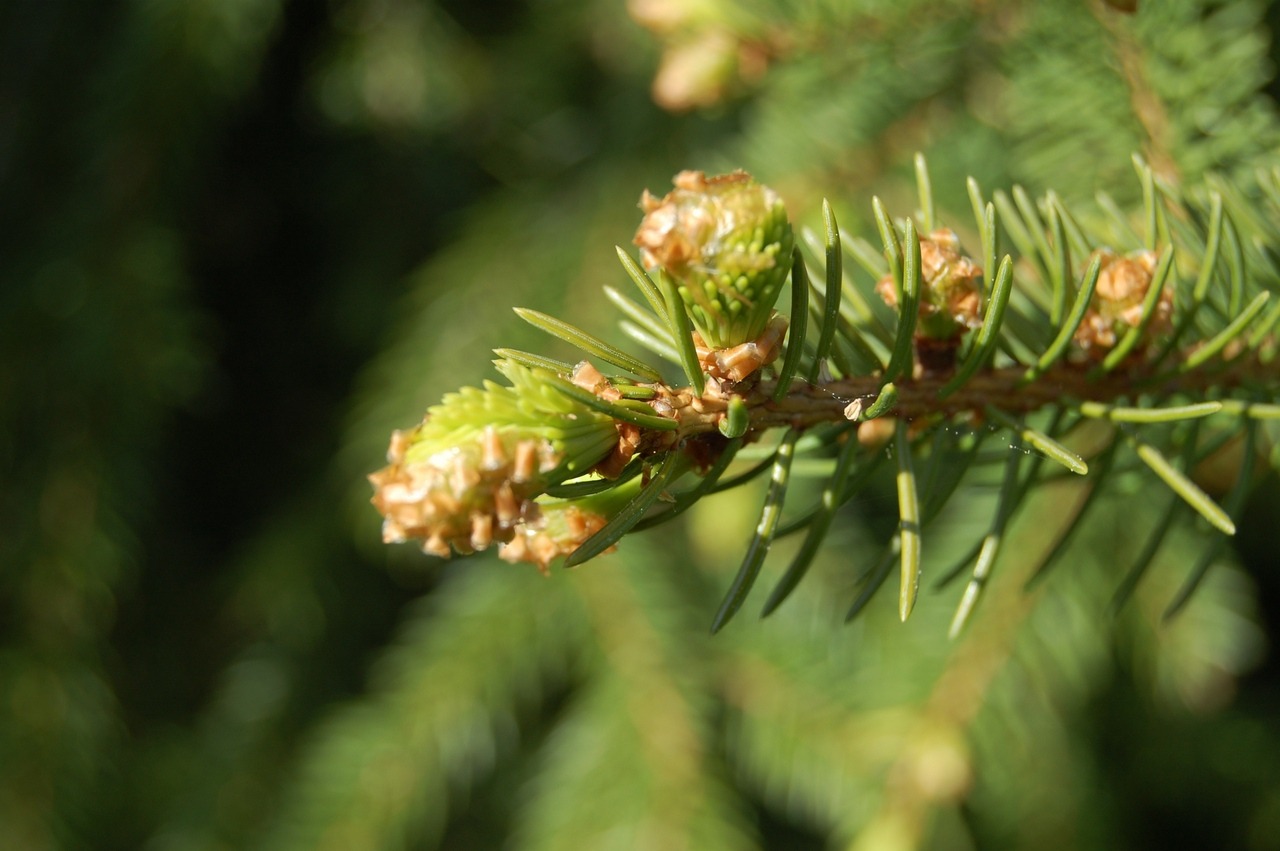
landscape, tree, nature, forest, outdoor, branch, plant, wood, stem, leaf, flower, wild, environment, foliage, green, lush, biology, grow, natural, evergreen, serene, soil, botany, fir, flora, season, botanical, fauna, twig, life, ecology, stalk, conifer, leaves, spruce, vivid, shrub, scene, quiet, vibrant, bud, larch, organic, macro photography, pine needles, flowering plant, fragility, woody plant, land plant, swedish furn